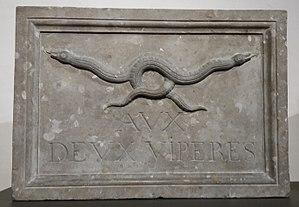
Enseigne aux deux vipère de l'imprimeur Antoine Julliéron à Lyon. Calcaire avec traces de polychromie du 17e siècle, provenant du 7 rue Raisin (aujourd'hui rue Jean de Tournes). Musées Gadagne.
Lyon à l'époque moderne est une cité redevenue ordinaire après la période dorée de la Renaissance et les souffrances des conflits religieux.